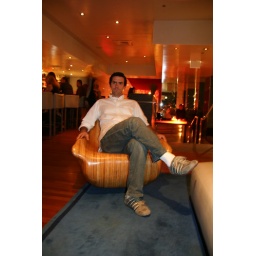
Funky wooden chairs in the W lobby.